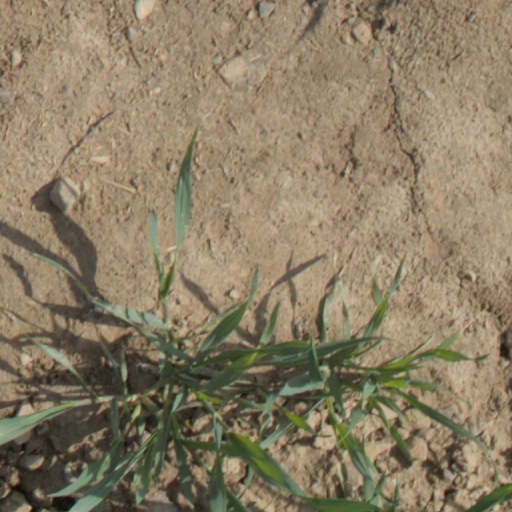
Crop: wheat